2014 Belmont Stakes

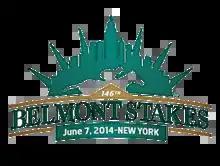
"The Test of the Champion"

The 2014 Belmont Stakes was the 146th running of the Belmont Stakes. It was run on June 7, 2014, and was televised on NBC. California Chrome had a chance to complete the third leg of the Triple Crown after his victories in the 2014 Kentucky Derby and the 2014 Preakness Stakes. However, it was Tonalist who won the race. Commissioner placed second and Medal Count took third. California Chrome finished in a tie for fourth with Wicked Strong.